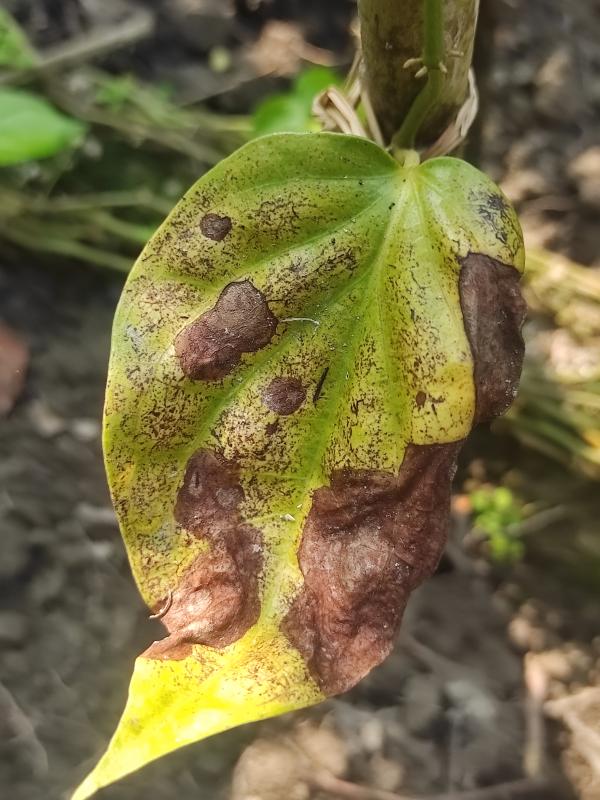
Label: Fungal_Brown_Spot_Disease